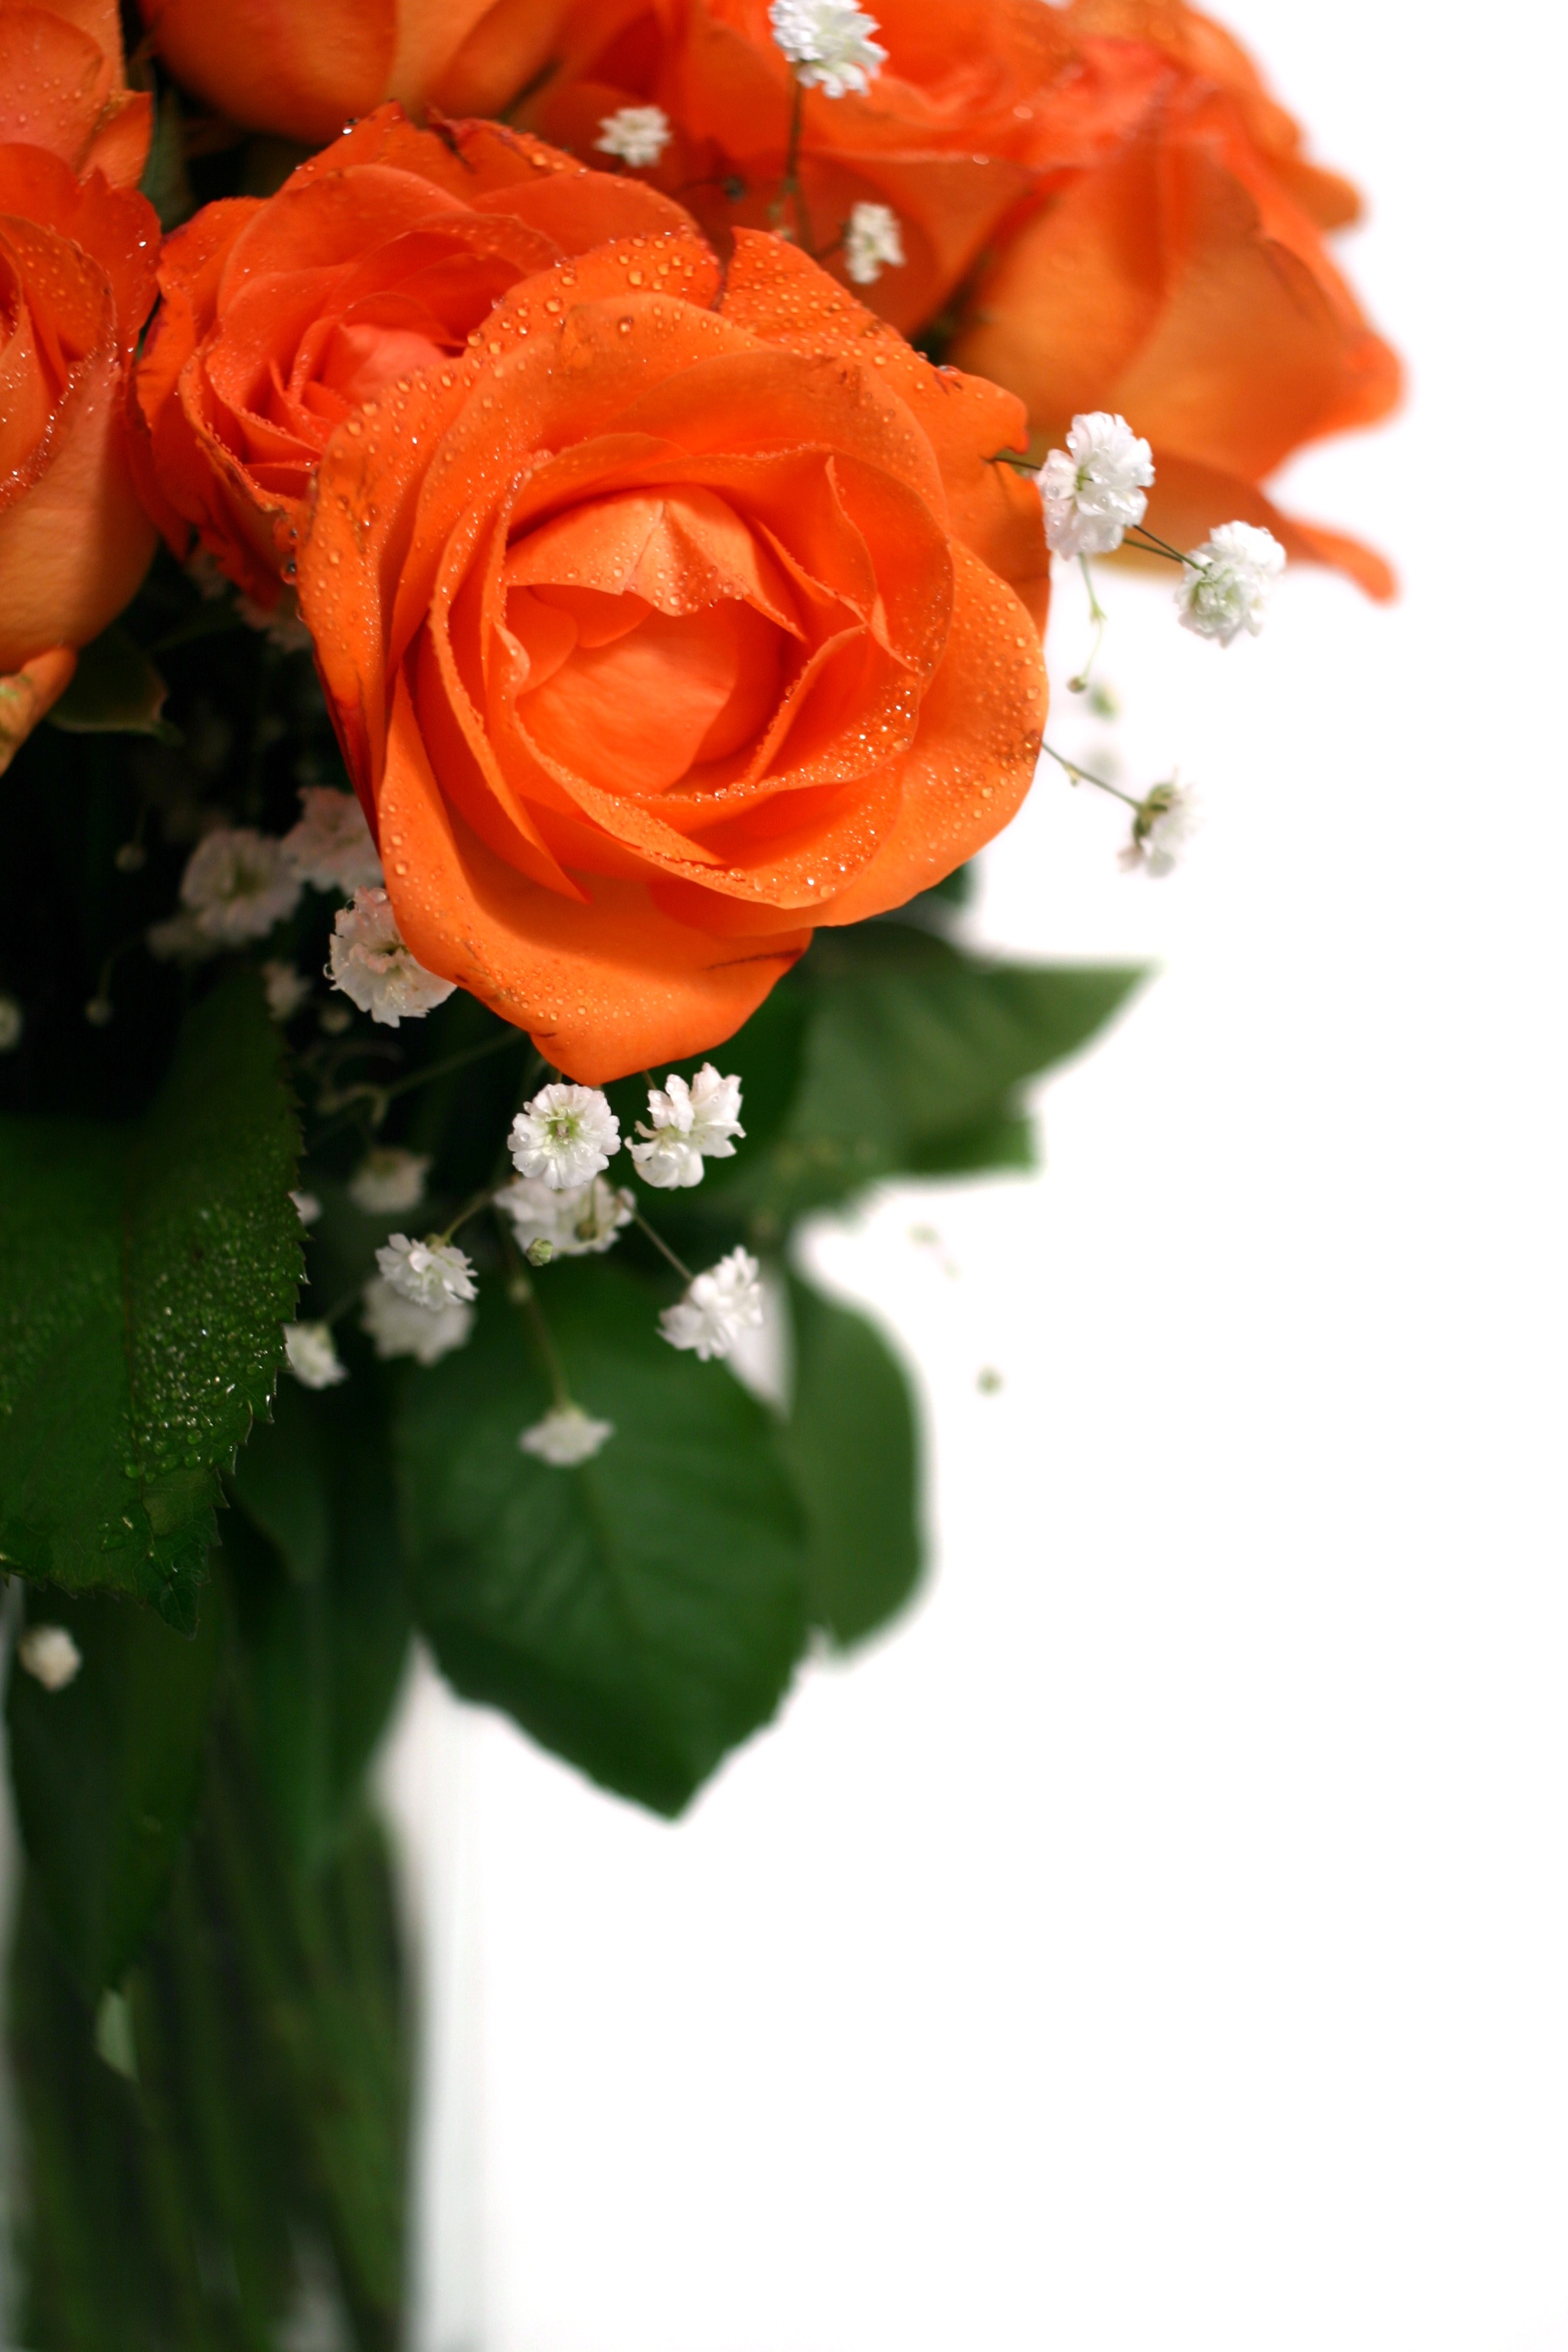
plant, flower, petal, bouquet, rose, red, roses, bouquet of flowers, bouquet of roses, strauss, floristry, flowering plant, garden roses, rose family, flower bouquet, cut flowers, floral design, land plant, flower arranging